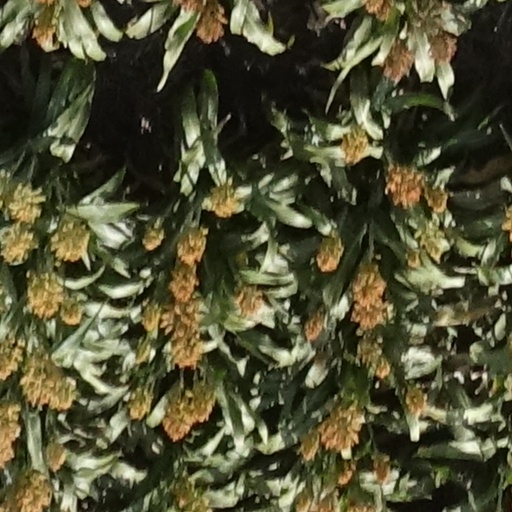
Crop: sorghum